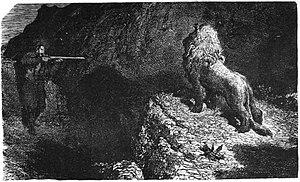
Cirille Jules Basile Gérard, dit « le tueur de lions », né le 14 juin 1817 à Pignans et mort noyé dans la rivière Jong entre Woola et Makeleye en septembre 1864, est un militaire, explorateur et chasseur français du XIXᵉ siècle.